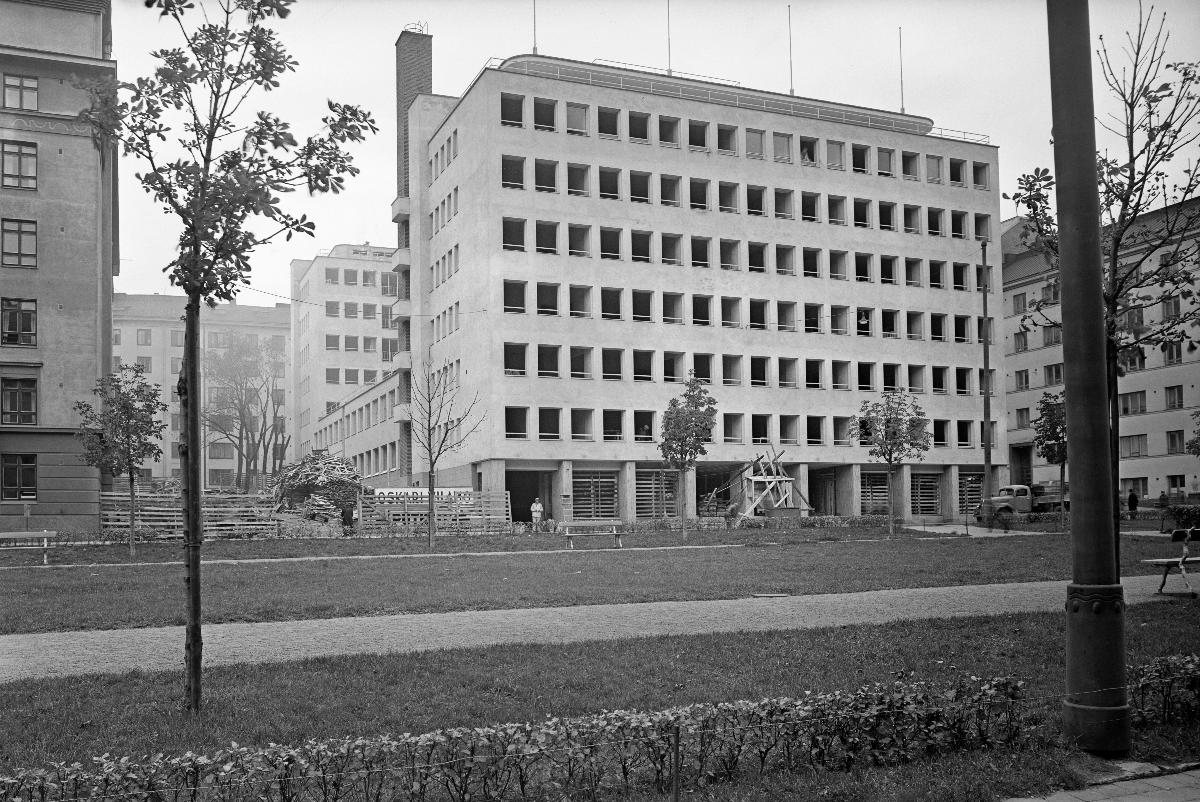
Suojeluskuntatalo Töölössä
Skyddskårshuset i Tölö; The White Guard house in Töölö
sisällön kuvaus: Helsingin suojeluskuntatalo Töölössä, Helsingissä lokakuussa 1940. content description: Helsinki White Guard House in Töölö, October 1940. innehållsbeskrivning: Helsingfors skyddskårshus i Tölö oktober 1940.
Kuvaaja: Sundström, Hugo, kuvaaja
Vuosi: 1940
Paikka: Suomi, Uusimaa, Helsinki, Töölö Helsinki
Aiheet: HBL; suojeluskunnat; suojeluskuntatalot; rakennukset; kerrostalot; ulkokuva; Toivo Jäntti; civil guards; buildings; apartment blocks; architecture; defence; white guards; white guard houses; exteriors; skyddskårer; byggnader; flervåningshus; försvar; skyddskåren; skyddskårshus; arkitektur; höghus; våningshus; exteriör